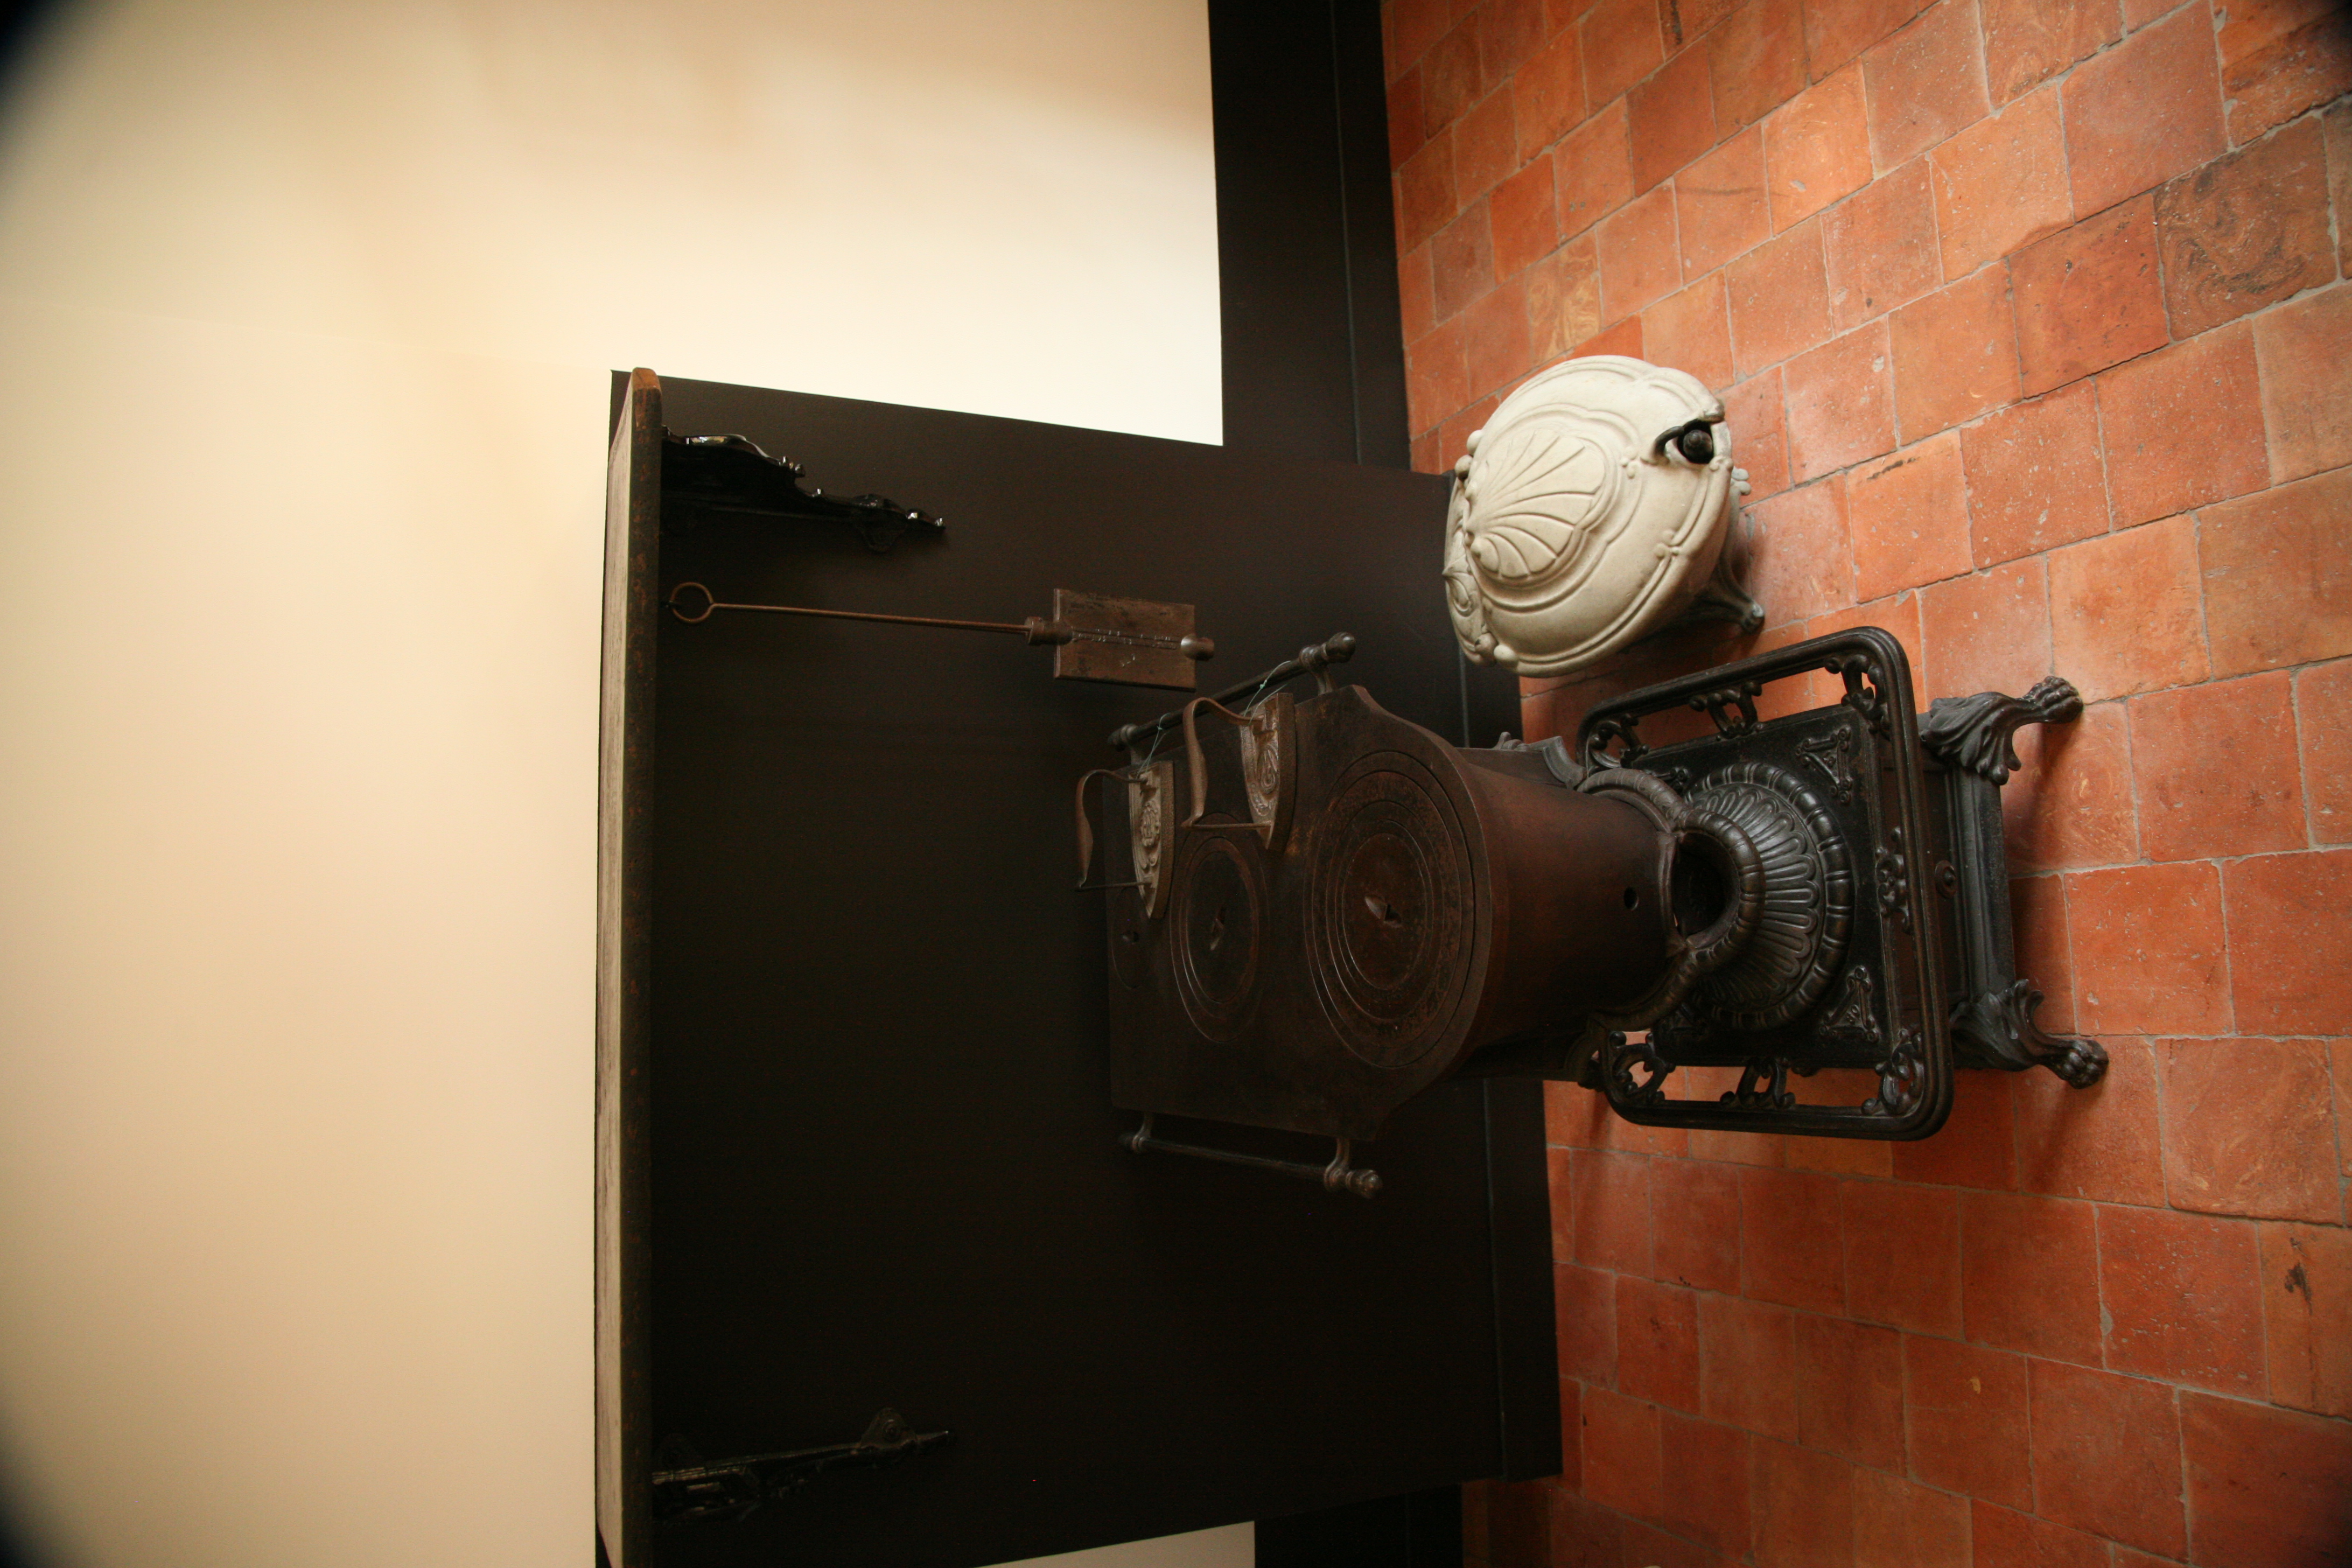
table, architecture, structure, wood, chair, floor, glass, social, pole, herd, black, furniture, room, lighting, stove, interior design, arquitectura, utopia, wohnung, shape, architektur, guise, socialism, godin, aisne, phalanstre, familistre, palaissocial, appartement, 19me, utopie, verrire, socialpalace, apartmentgodin, flooring